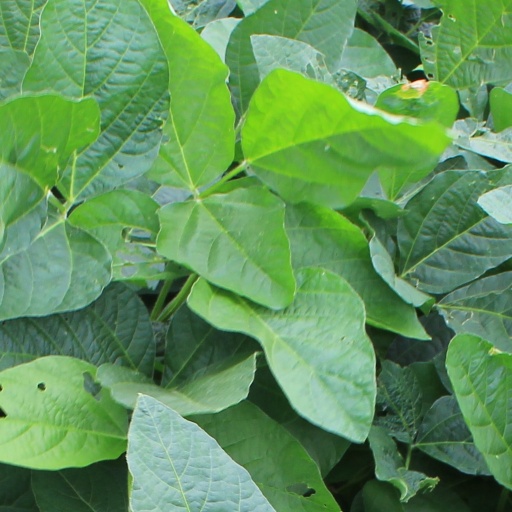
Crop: soybean